Tara Basro

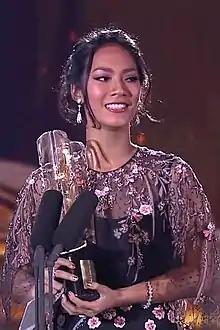
Basro accepting the Best Actress award at the 2015 Indonesian Film Festival

Tara Basro (born 11 June 1990) is an Indonesian actress and musician. Born in Jakarta and educated in Australia, she began her career as a teenaged model before becoming established in the Indonesian film industry. Beginning with "A Copy of My Mind" (2015), Basro became a frequent collaborator of director Joko Anwar, starring in his horror films "Satan's Slaves" (2017) and "Impetigore" (2019), and superhero film "Gundala" (2019). She was awarded Citra Award for Best Actress in 2015.